Circular economy

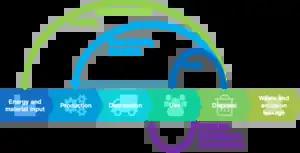
In a circular economy, items that would be wastefully discarded can instead be sent back to an earlier point in the construction process

The idea and concepts of a circular economy have been studied extensively in academia, business, and government over the past ten years. It has been gaining popularity because it can help to minimize carbon emissions and the consumption of raw materials, open up new market prospects, and, principally, increase the sustainability of consumption. At a government level, a circular economy is viewed as a method of combating , as well as a facilitator of long-term growth. CE may geographically connect actors and resources to stop material loops at the regional level. In its core principle, the European Parliament defines CE as "a model of production and consumption that involves sharing, leasing, reusing, repairing, refurbishing, and recycling existing materials and products as long as possible. In this way, the life cycle of products is extended." Global implementation of circular economy can reduce global emissions by 22.8 billion tons, equivalent to 39% of global emissions produced in 2019. By implementing circular economy strategies in five sectors alone: cement, aluminum, steel, plastics, and food 9.3 billion metric tons of equivalent (equal to all current emissions from transportation), can be reduced.